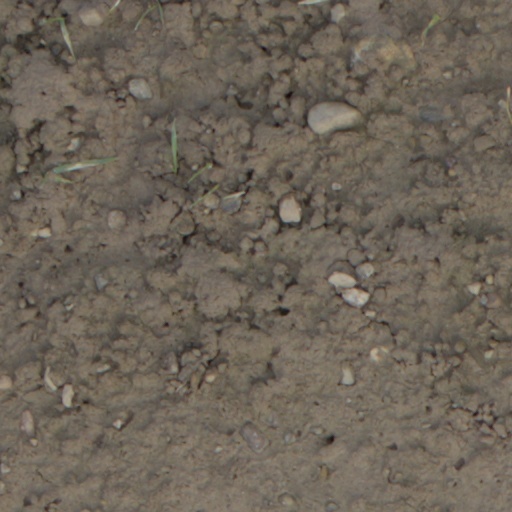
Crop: wheat